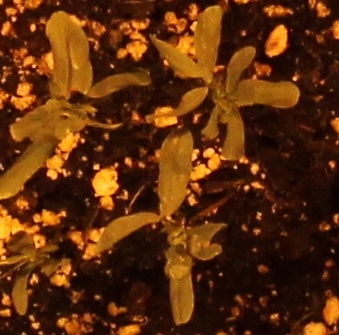
Label: Lentil